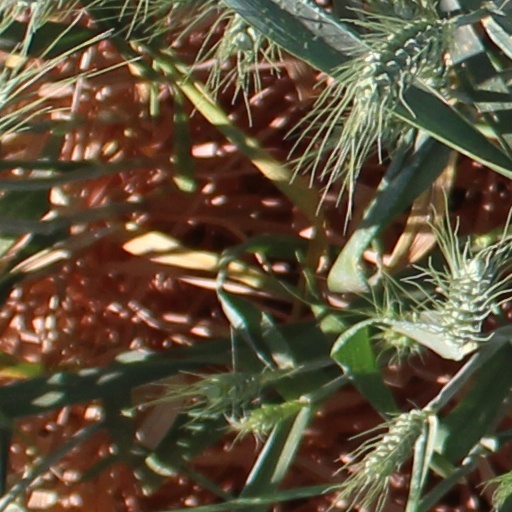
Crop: wheat